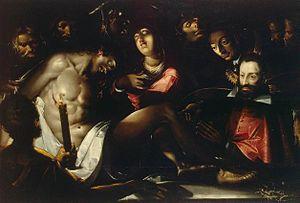
Jacques Bellange appelé aussi Jacques de Bellange, né en Bassigny vers 1575 et mort en 1616 à Nancy, est un peintre, dessinateur et aquafortiste lorrain au service de la maison ducale.